Willem van Mieris

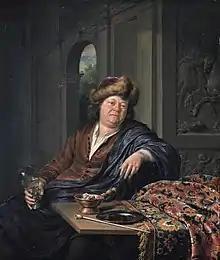
The Drinker, 1706

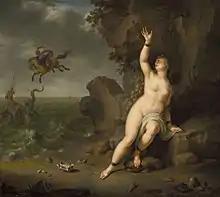
Perseus and andromeda

Hieronymous van der Mij, born in 1687 in Leiden, was one of Willem van Mieris' pupils. Van der Mij painted mostly portraits, borrowing from van Mieris' style. His portraits were highly regarded because of how much they resembled the sitters, who were usually high status individuals including professors or regents of the armhouse.